Makalo

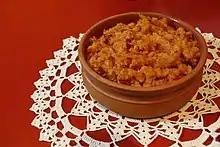
Traditional Macedonian Makalo

Makalo is a traditional Macedonian side dish. The main ingredients include oil, garlic and peppers although variations in the recipe can also include dry embroidered peppers, mashed potatoes, aubergine, leek and onion. It is usually served as an addition to stews or as a spread on bread.